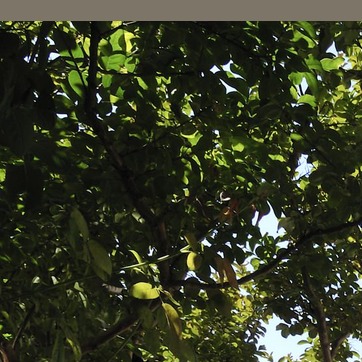
Material: foliage